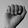
ASL letter: A